College of Saint Patrick

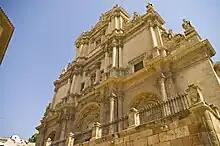
View of the monumental façade of Saint Patrick's

The project was largely driven by the local bourgeoisie, aiming to enhance the city's prestige. Given the similarities with the nearby cathedral, it is plausible that the architect was already working in southeastern Spain.